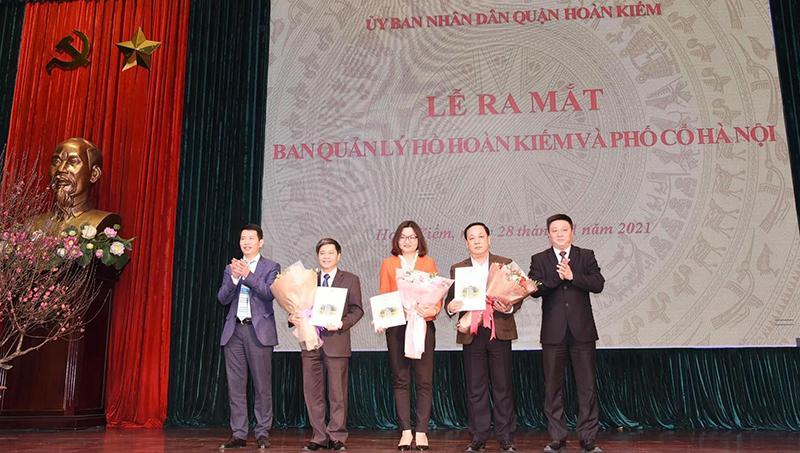
trên sân khấu đang có sự xuất hiện của năm người